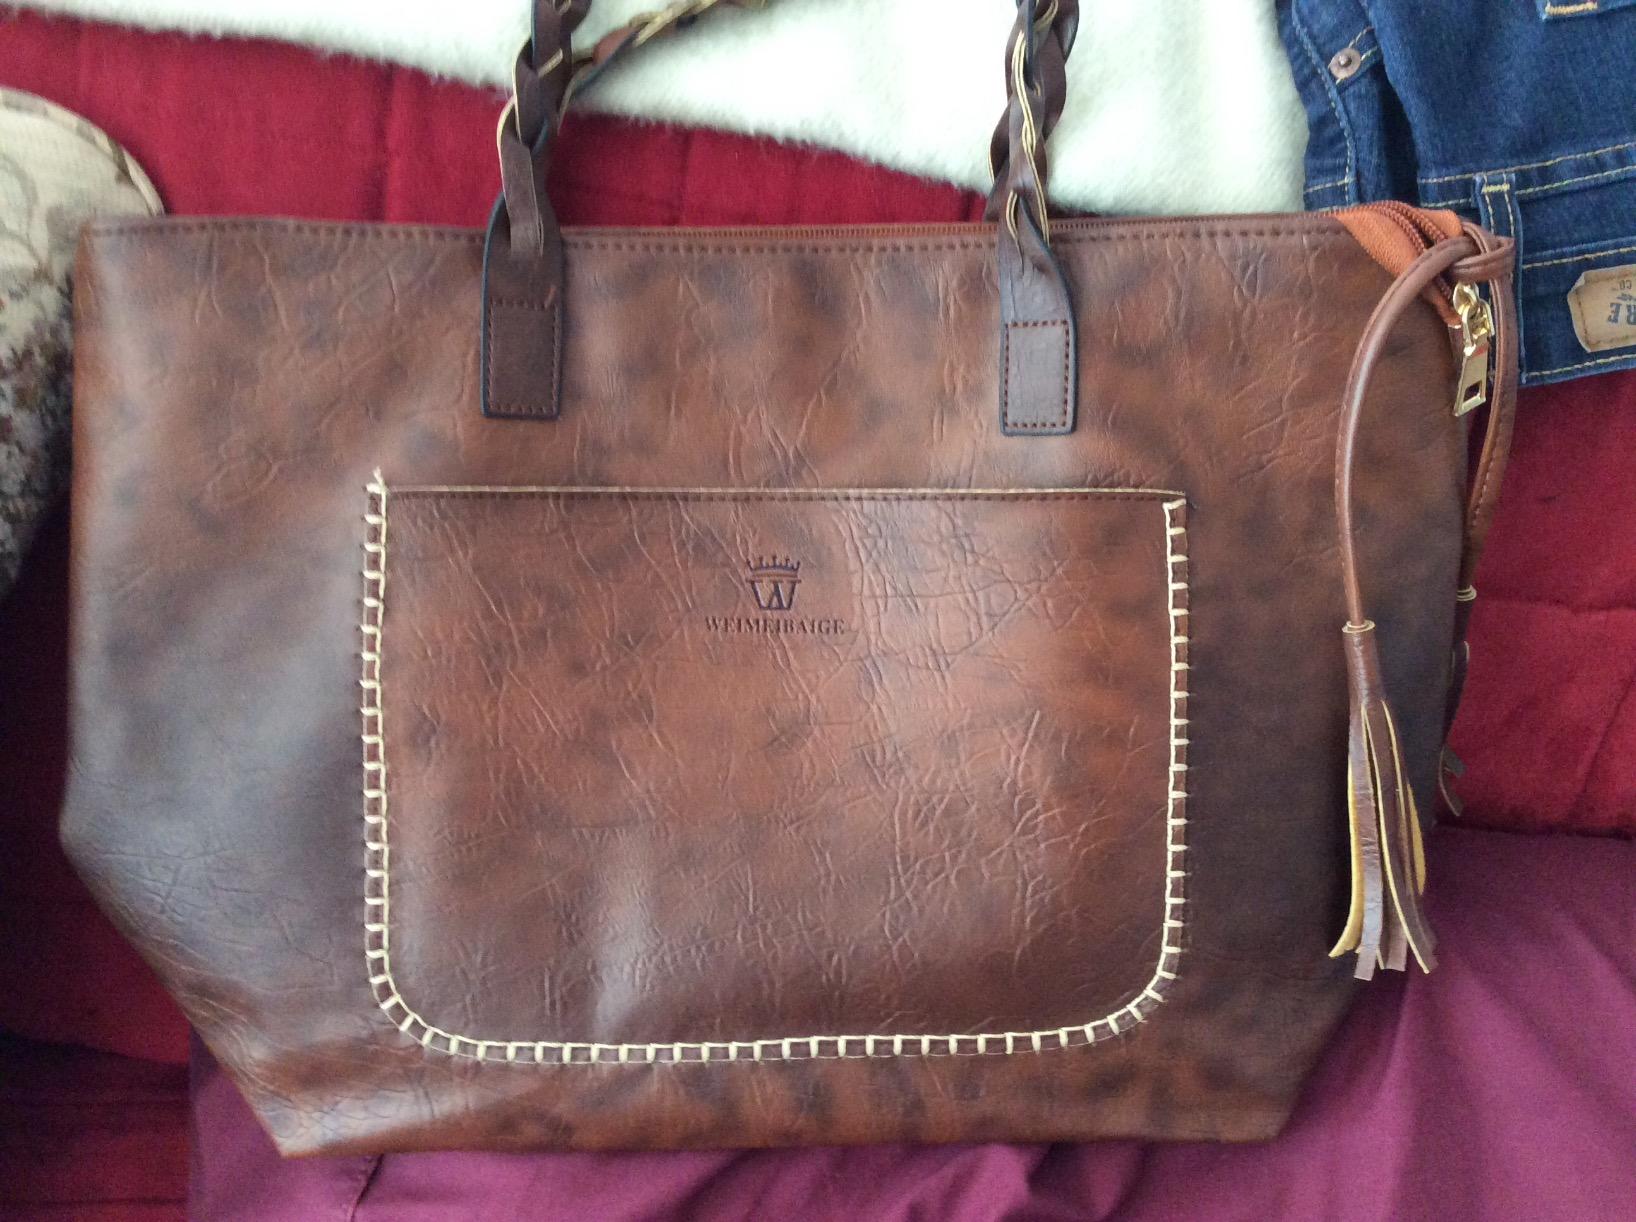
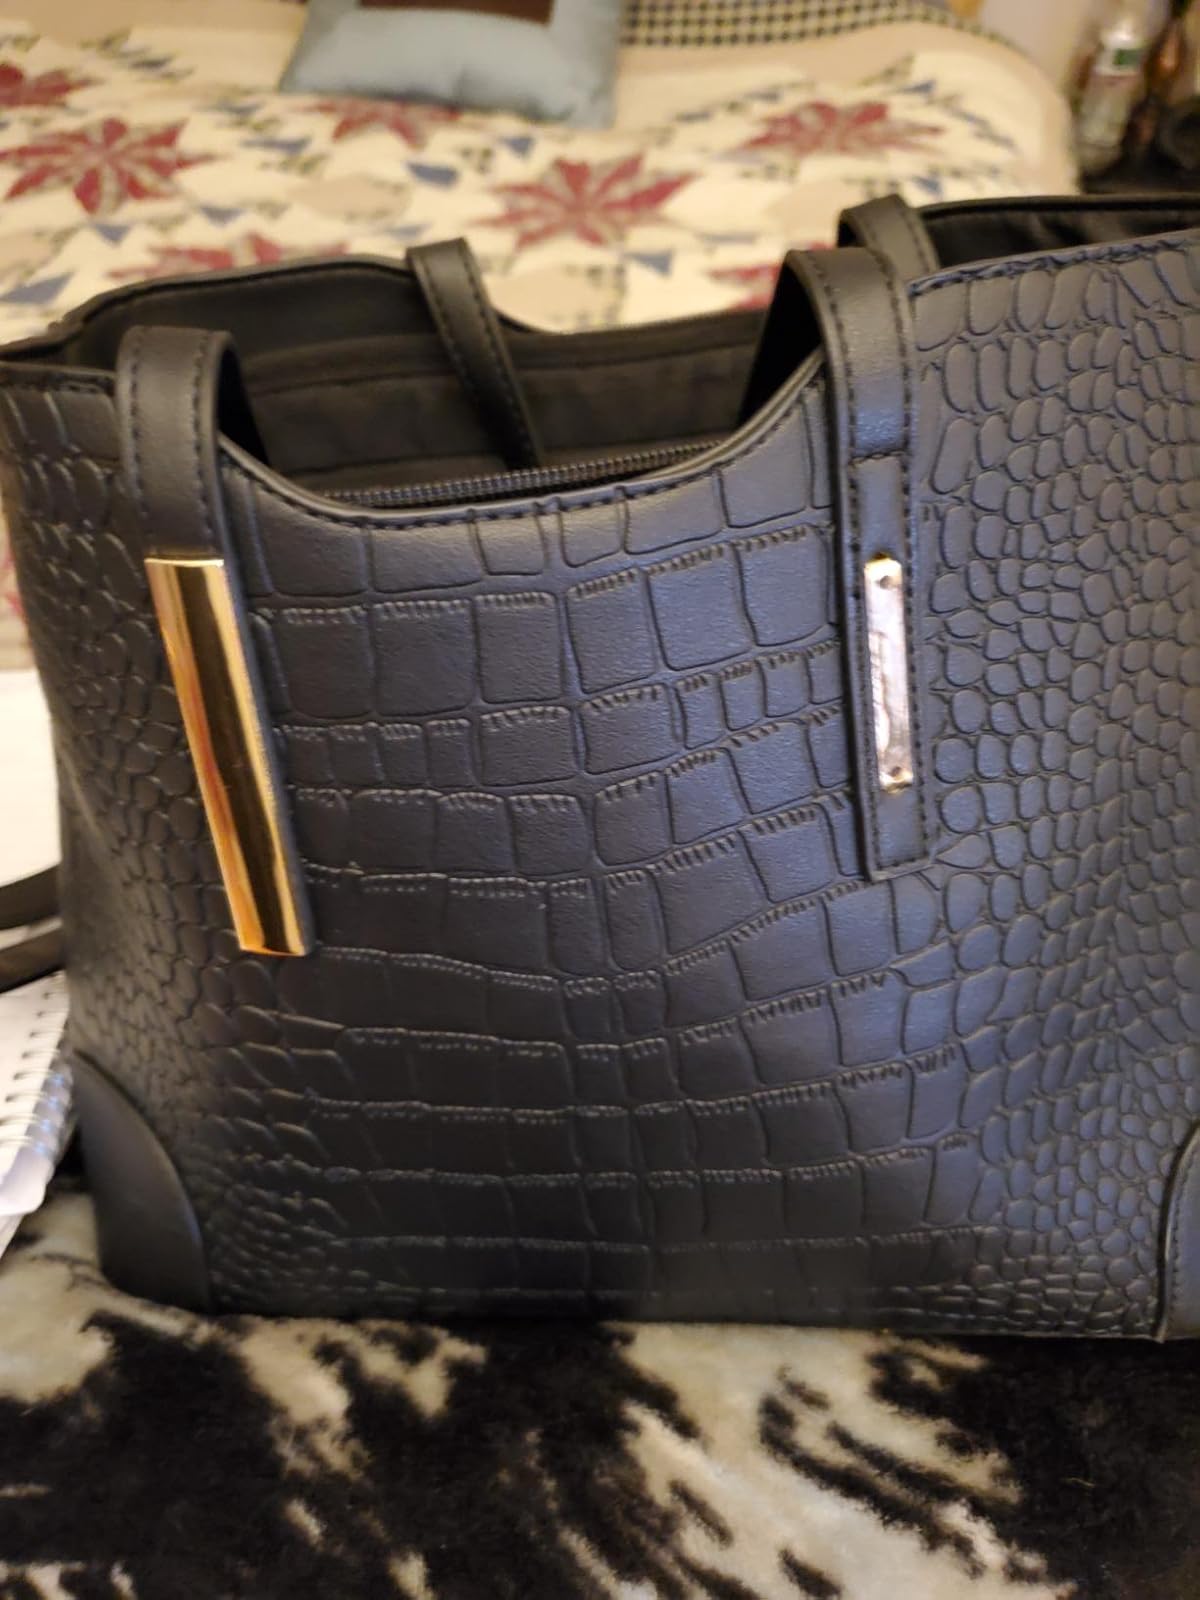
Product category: accessories_handbag
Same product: no